Elsa Goveia

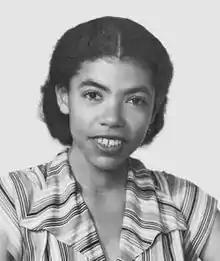

Elsa Goveia (12 April 1925 – 18 March 1980) was born in British Guiana and became a foremost scholar and historian of the Caribbean. She was the first woman to become a professor at the newly created University College of the West Indies (UCWI) and first professor of West Indian studies in the UCWI History Department. Her seminal work, "Slave Society in the British Leeward Islands at the End of the Eighteenth Century" (1965), was a pioneering study of the institution of slavery and the first to put forth the concept of a "slave society" encompassing not just the slaves but the entire community. She was one of the pioneers of historical research on slavery and the Caribbean and is considered the "premier social historian" from the 1960s to her death.